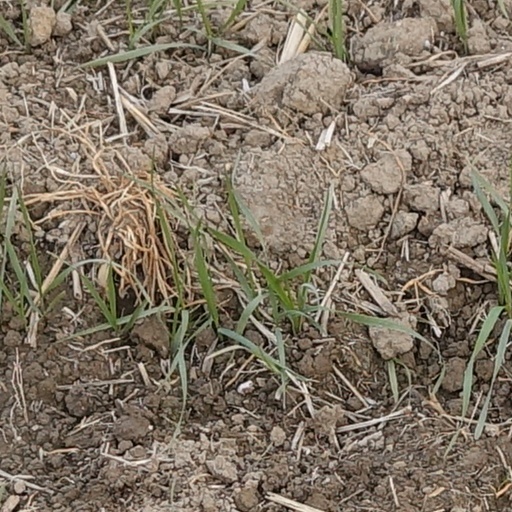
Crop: wheat